Klatovy District

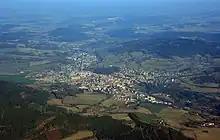
Sušice and surrounding landscape

Klatovy District borders Germany in the southwest. The landscape is very rugged. Most of the territory has a foothill character, but along the state border, the landscape is mountainous, and in the northeast, the terrain is only slightly undulating. The territory extends into five geomorphological mesoregions: Bohemian Forest Foothills (centre and east), Bohemian Forest (south and southwest), Blatná Uplands (northeast), Švihov Highlands (northwest) and Cham-Furth Depression (small part in the west). The highest point of the district and of the entire Plzeň Region is the mountain Velká Mokrůvka in Modrava with an elevation of . The lowest point is the river bed of the Úhlava in Červené Poříčí at .